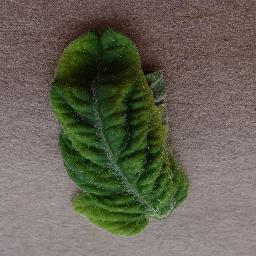
Label: Tomato___Tomato_Yellow_Leaf_Curl_Virus